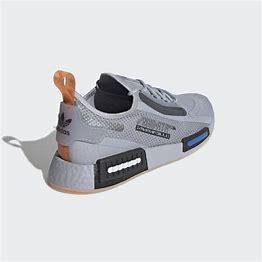
Brand: Adidas
Model: NMD_R1 Spectoo